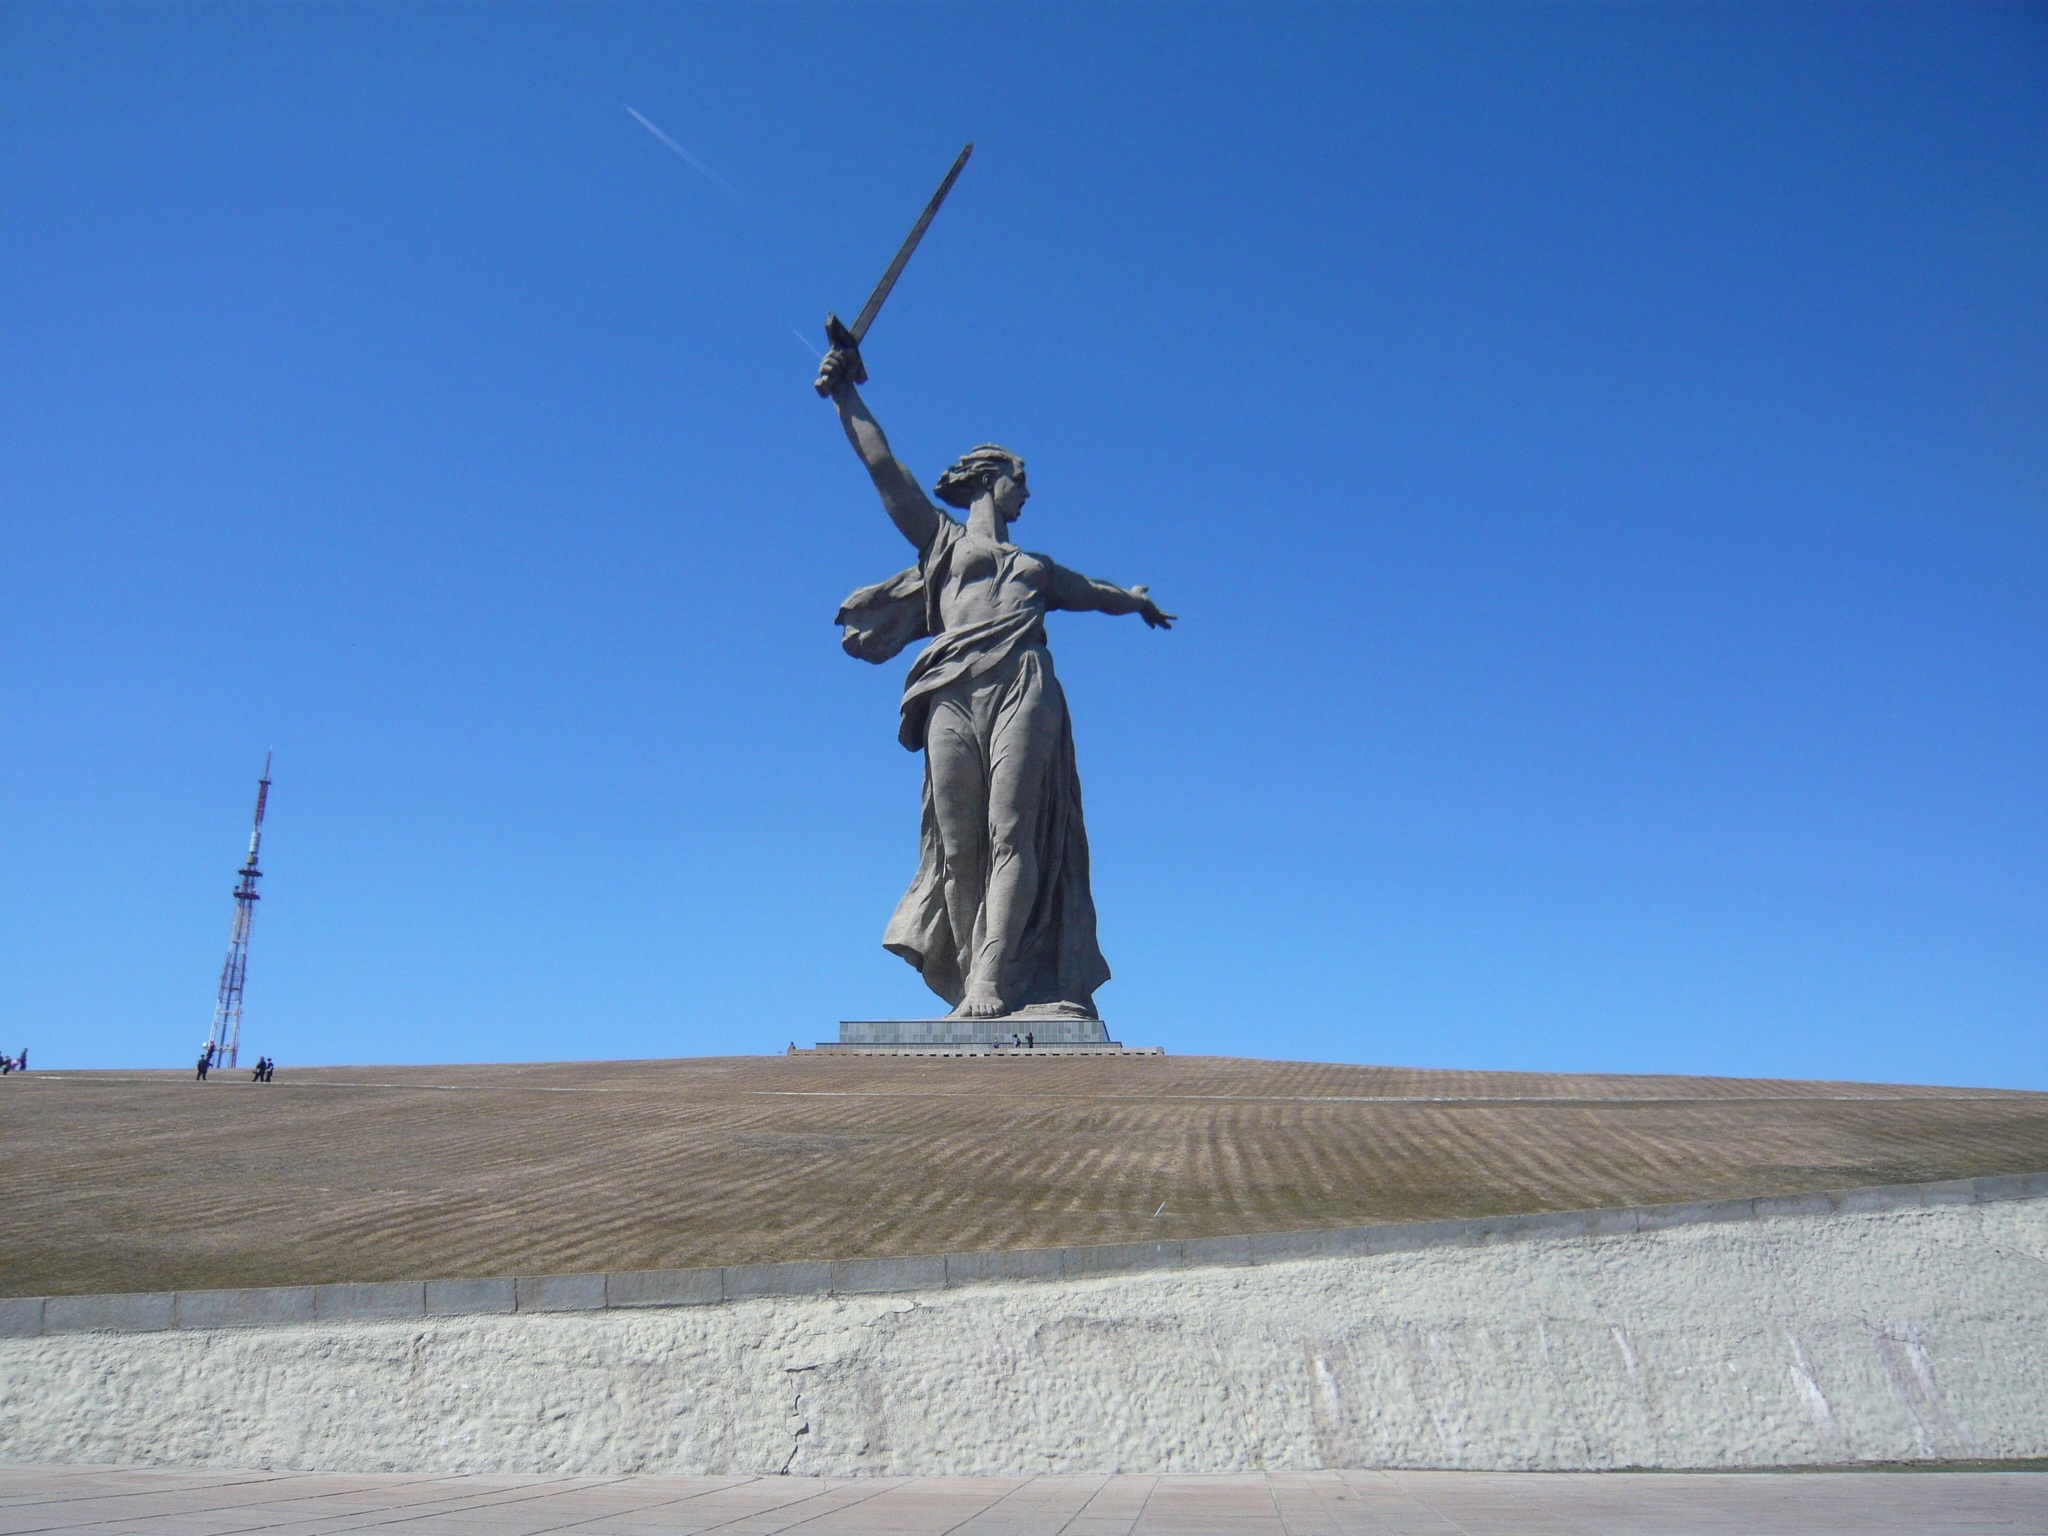
wind, monument, statue, sculpture, memorial, history, russia, historically, volgograd, stalingrad, statue of mother home